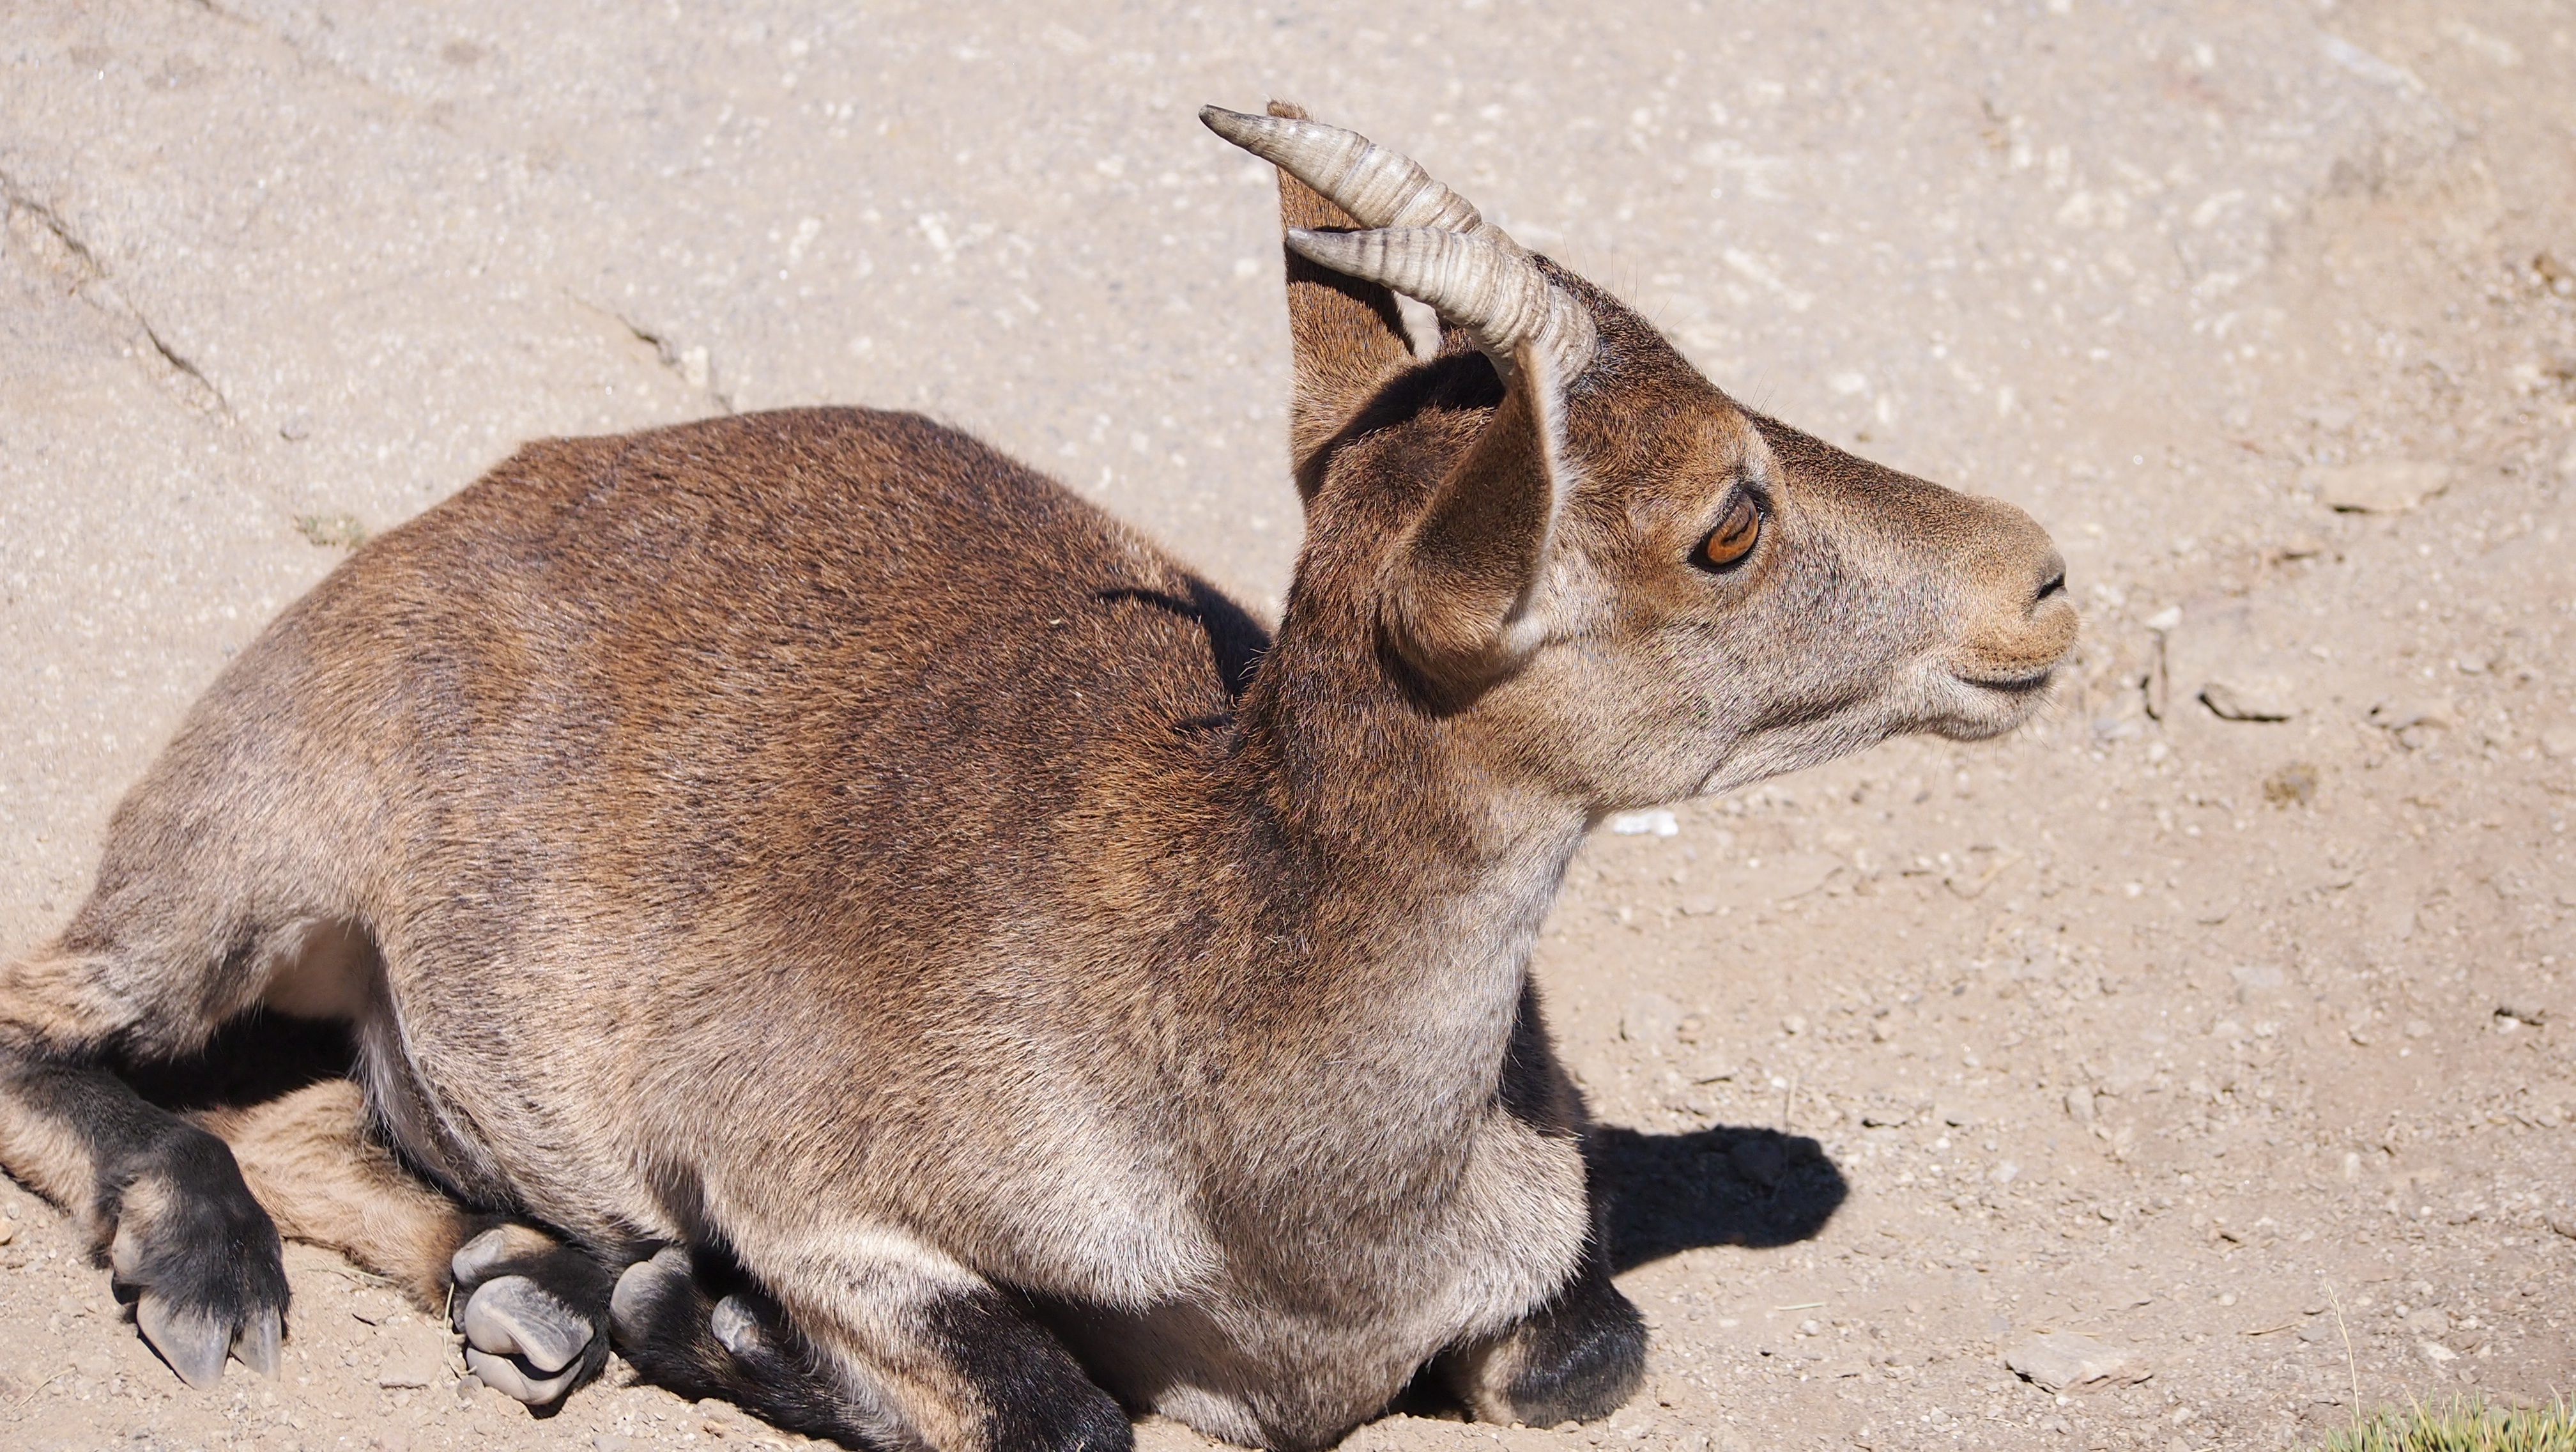
wildlife, mammal, fauna, rabbit, wallaby, hare, whiskers, vertebrate, domestic rabbit, rabits and hares